Italy at the 1932 Winter Olympics

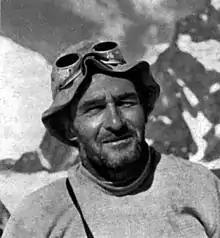
Gino Soldà competed in the men's 18 km event

Cross-country skiing competitions were held between 10 and 13 February at James C. Sheffield Speed Skating Oval in Lake Placid. The Italian trio of Severino Menardi, Gino Soldà, and Andrea Vuerich competed in the men's 18 km event with Vuerich the best placed finisher. Amongst the trio of Francesco de Zulian, Giovanni Delago, and Erminio Sertorelli who competed in the men's 50 km event, only Sertorelli completed the course in 12th place.